William H. and Sabrina Watson House

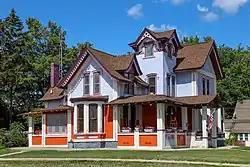
William H. and Sabrina Watson House, Lapeer, Michigan.

The William H. and Sabrina Watson House is a single-family home located at 507 Cedar Street in Lapeer, Michigan. It was listed on the National Register of Historic Places in 1985.